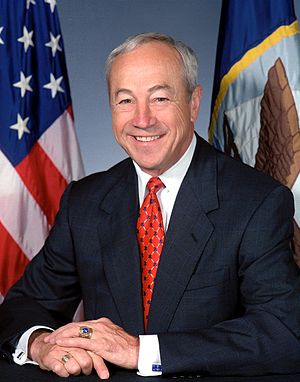
Amerikanske flådeministre / Flådeministre / Flådeministre i forsvarsministeriet
John H. Dalton
Amerikanske flådeministre eller United States Secretary of the Navy er den civile leder af det amerikanske flådeministerium. Posten som flådeminister var en post i præsidentens kabinet frem til 1947, hvor flåde, hær og det nyoprettede luftvåben blev samlet under forsvarsministeriet og forsvarsministeren overtog posten i kabinettet. Posten som flådeminister besættes ved at præsidenten nominerer en kandidat, som skal godkendes af et flertal i Senatet.